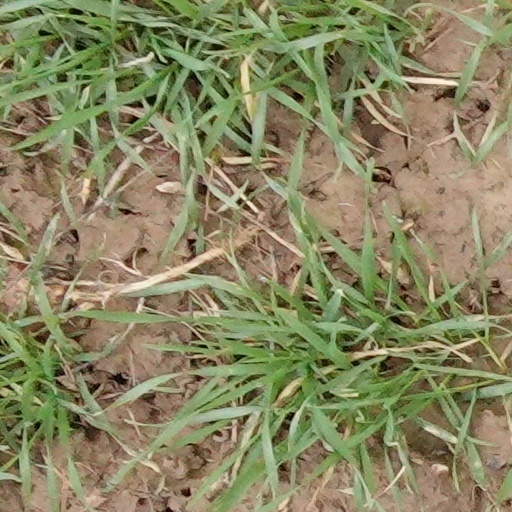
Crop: wheat